Flag of Trinidad and Tobago

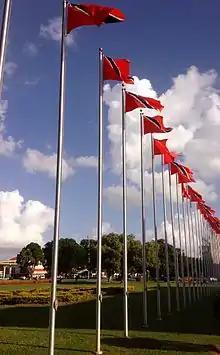
Trinidadian flags flying at the University of the West Indies in Saint Augustine, Trinidad and Tobago

The flag of Trinidad and Tobago is a red field with a white-edged black diagonal band from the upper hoist side to the lower fly-side. In blazon, "Gules, a bend Sable fimbriated Argent". It was designed by Carlisle Chang.